Ernst Ludwig Heim

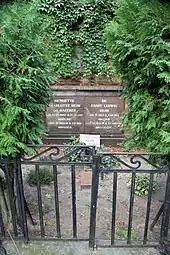
Grave of Heim

Heim was the physician who tried to treat Luise of Mecklenburg-Strelitz (Queen Luise of Prussia) but failed to prevent her death. He was for a period of time was a teacher to 8-year old Alexander von Humboldt in Tegel. He visited on horseback and gave instructions in botany, explaining the twenty-four Linnean classes. They also went out on botanical excursions with Carl Sigismund Kunth. He also influenced the Christian Konrad Sprengel who came to him for treatment. Sprengel took to botany thanks to Heim's suggestion that he needed to spend more time outdoors. The plant genus "Heimia" is named in his honor.